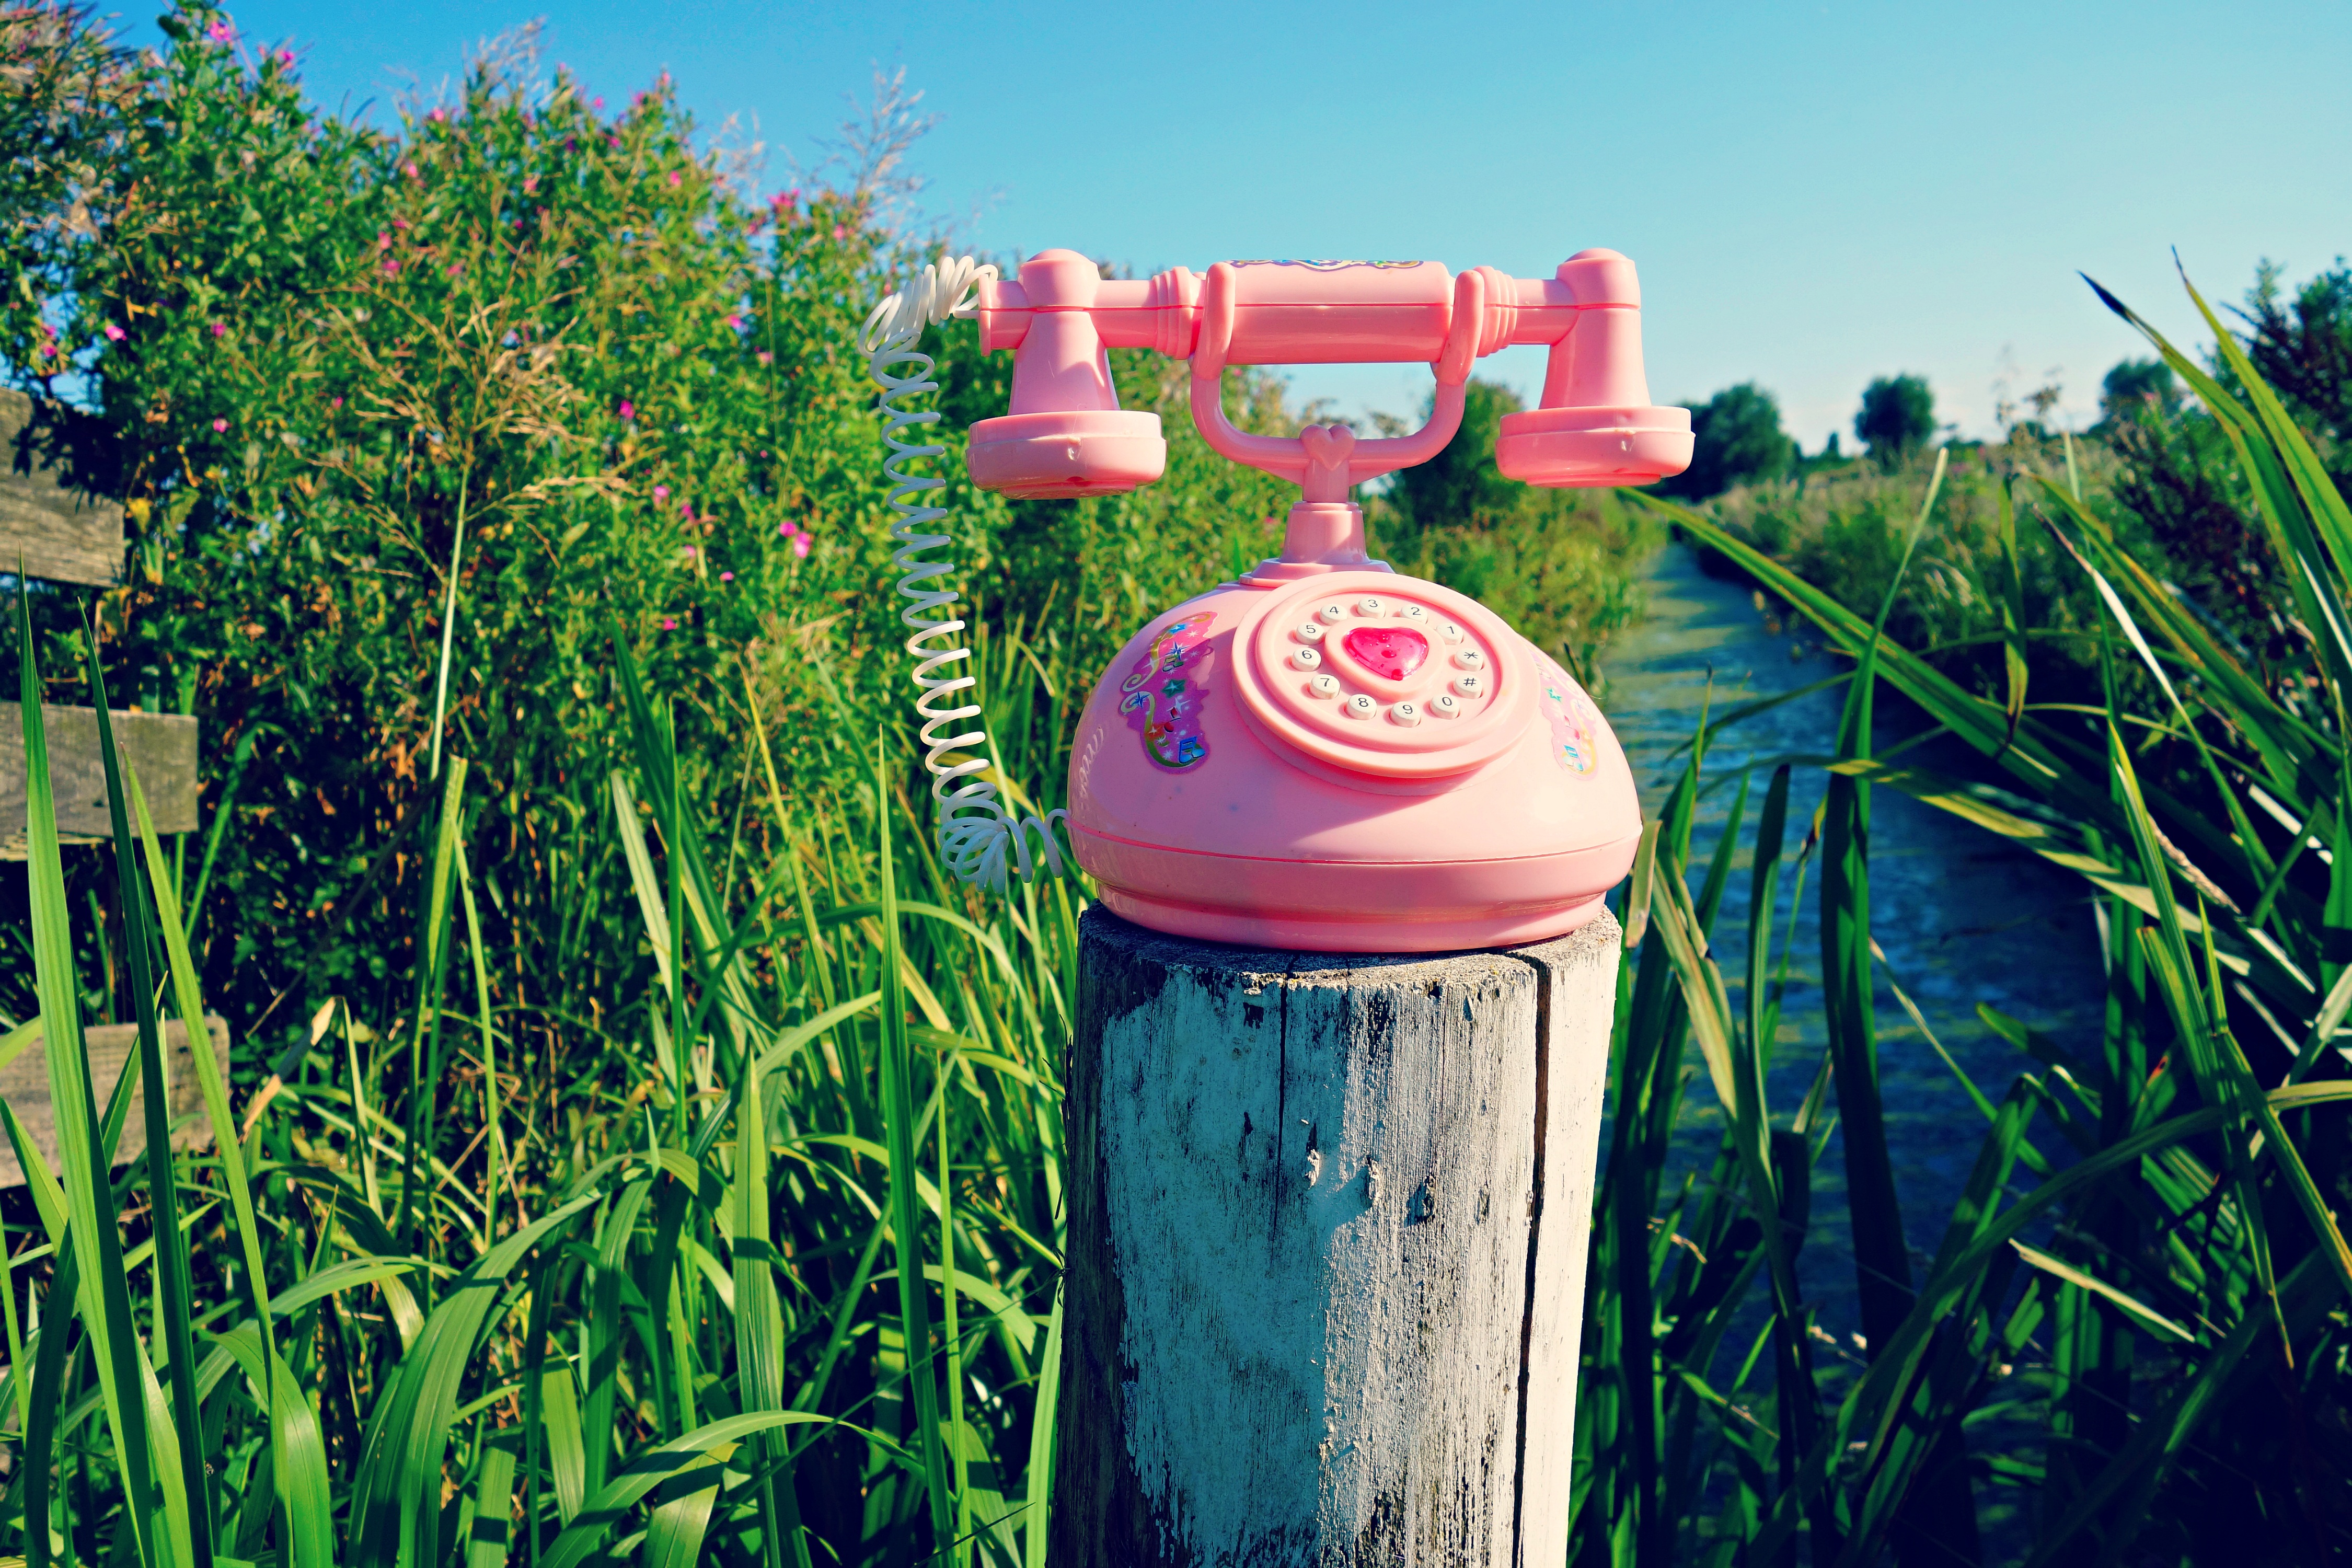
tree, water, grass, lawn, play, flower, green, phone, agriculture, pink, toy, vintage phone, nostalgic phone, pink phone